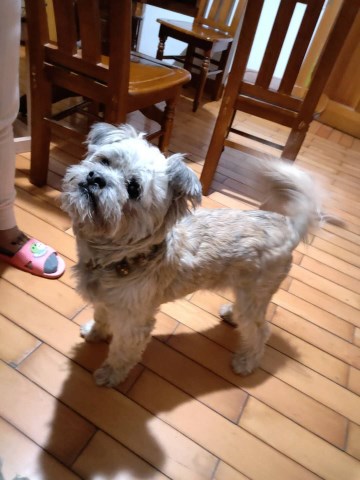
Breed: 2342-n000102-miniature_schnauzer